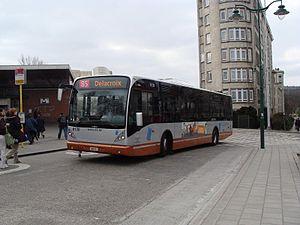
Bus ligne 85 à beekkant
Le réseau de bus de Bruxelles est exploité par la STIB et dessert l’ensemble de la Région de Bruxelles-Capitale avec quelques lignes se prolongeant en Flandre.
La Société des transports intercommunaux de Bruxelles généralement abrégée STIB, en néerlandais Maatschappij voor het Intercommunaal Vervoer te Brussel, est un organisme d’intérêt public bruxellois de transport public.